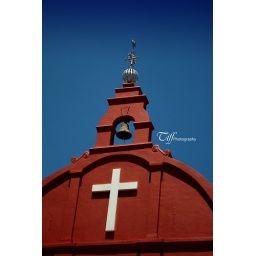
the red building is also a specialty of Melaca in Malaysia... it has many years of history...